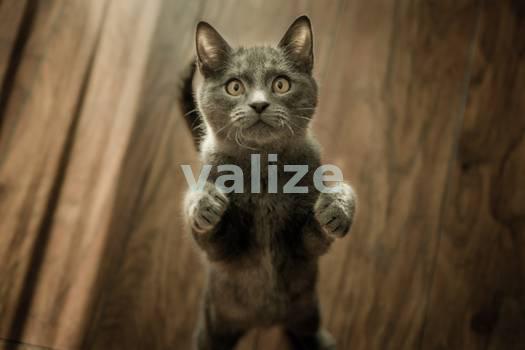
Label: Watermark